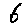
Label: 6